Târgu Mureș

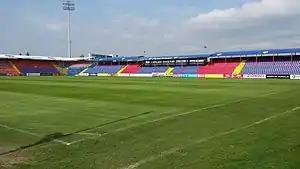
Trans-sil Stadium, home to the CSM Târgu Mureș and ACS MSE Târgu Mureș football teams

In medicine, units in the city are equipped with efficient equipment and highly specialized medical staff, among which stand out: the County Hospital, Emergency County Hospital (which is a regional unit), Institute of Prehospital Emergency Medical Care, Mobile Service Emergency Resuscitation and Extrication (SMURD), who at the time of its appearance was a national pilot project, and the Institute for Cardiovascular Diseases and Transplantation units under the direct authority of the Ministry of Health.